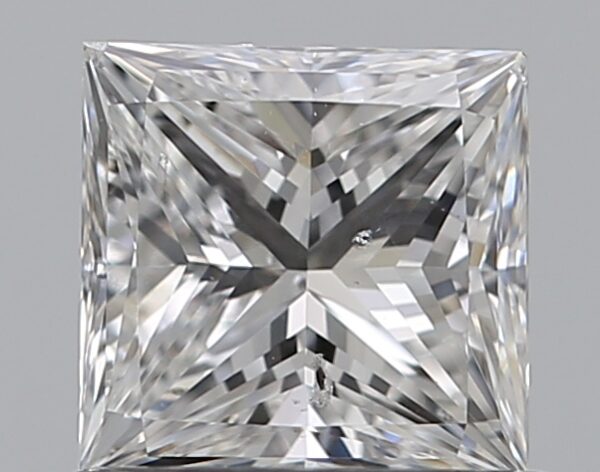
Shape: princess
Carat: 0.7
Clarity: SI2
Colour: E
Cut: EX
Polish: EX
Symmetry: VG
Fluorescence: N
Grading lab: GIA
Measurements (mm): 4.98 x 4.88 x 3.59